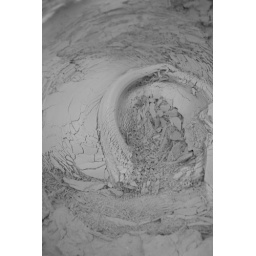
clay bowl in water